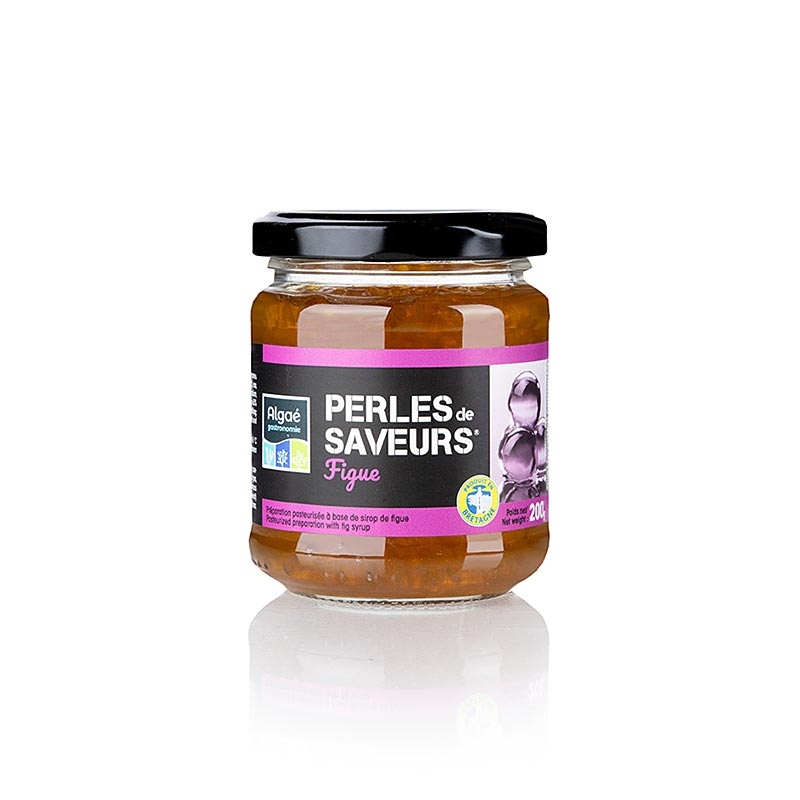
Frugtkaviar "Fig", perlestørrelse 5 mm, kugler, Les Perles, 200 g
Vores færdige avantgarde- og molekylære tilberedninger er unikke - og de kugleformede frugtcocktailperler er prikken over i'et! Disse 5 mm store perler er omsluttet af en tynd membran og fyldt med lækker frugtsaft. Når de brister på ganen, udvikler disse perler en overraskende smagseffekt! Uanset om det er som en tilføjelse til mousserende vin, prosecco, cocktails eller som dekoration på søde og salte retter - vores frugtcocktailperler gør enhver ret til noget helt særligt!
Brand: kaviar
Category: Food, Beverages & Tobacco > Food Items > Fruits & Vegetables > Fresh & Frozen Fruits > Figs